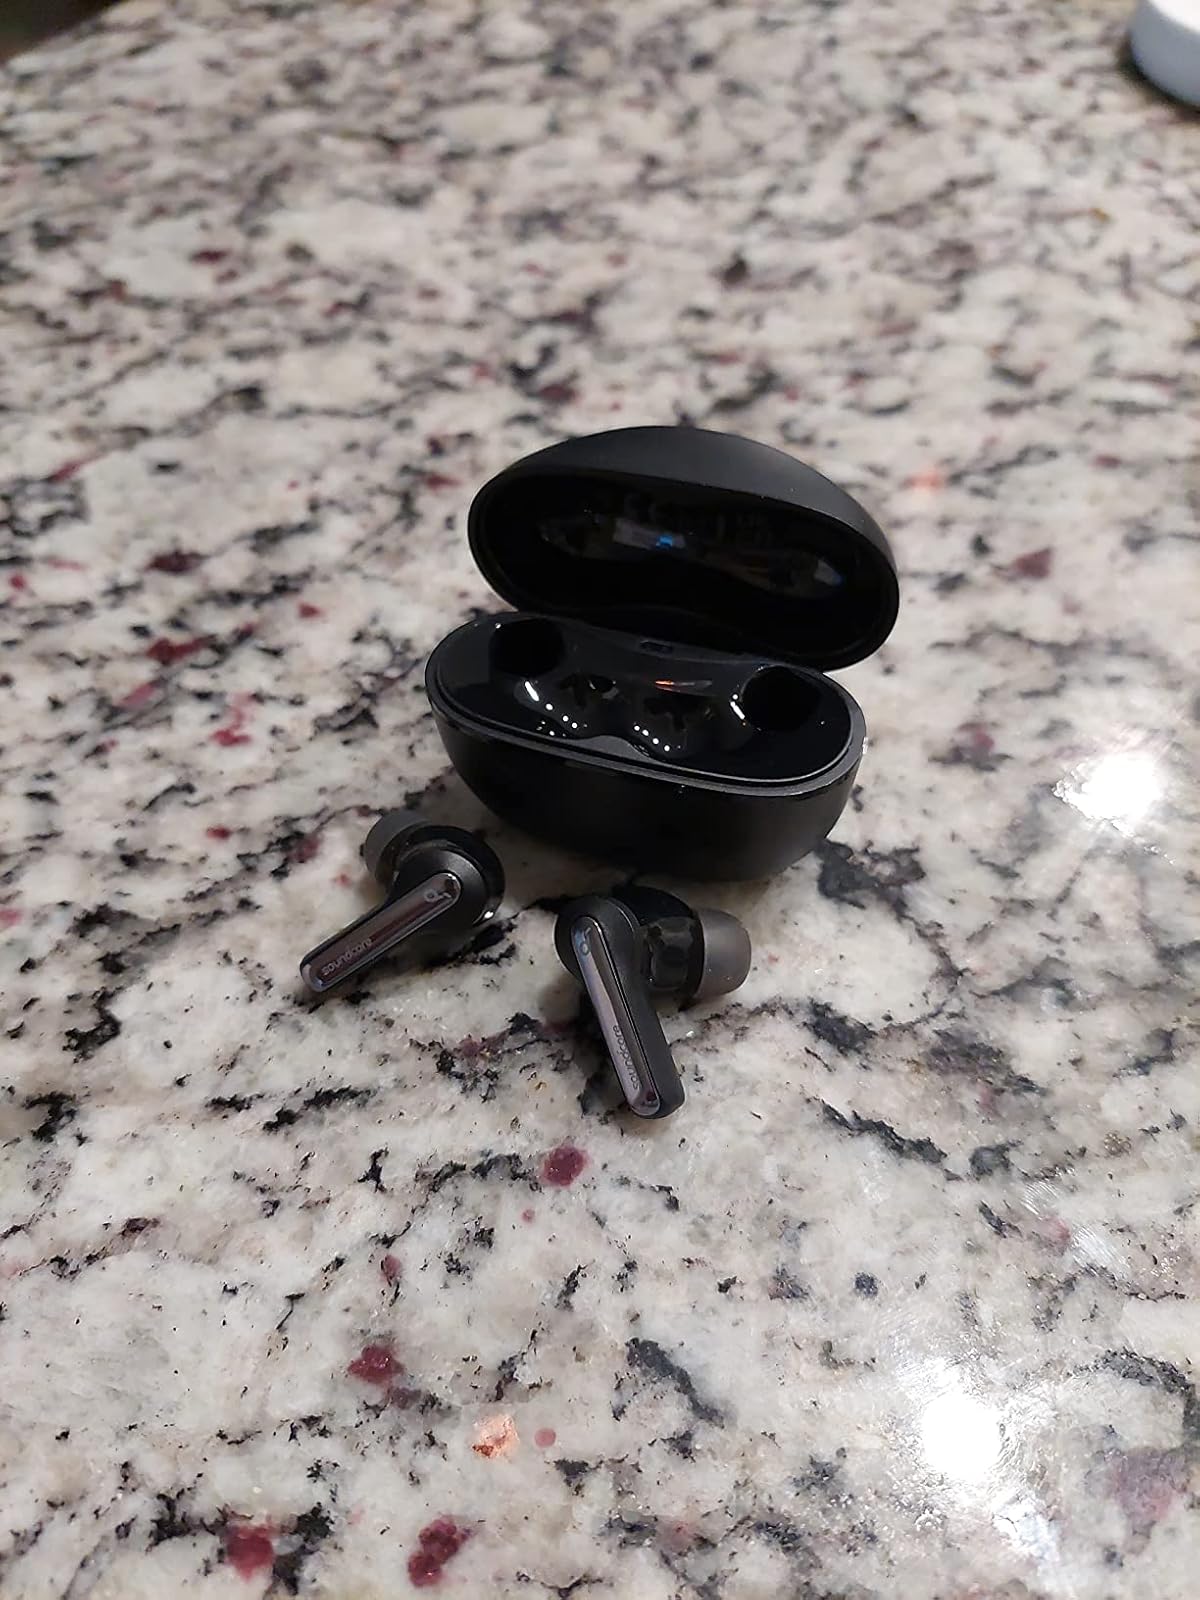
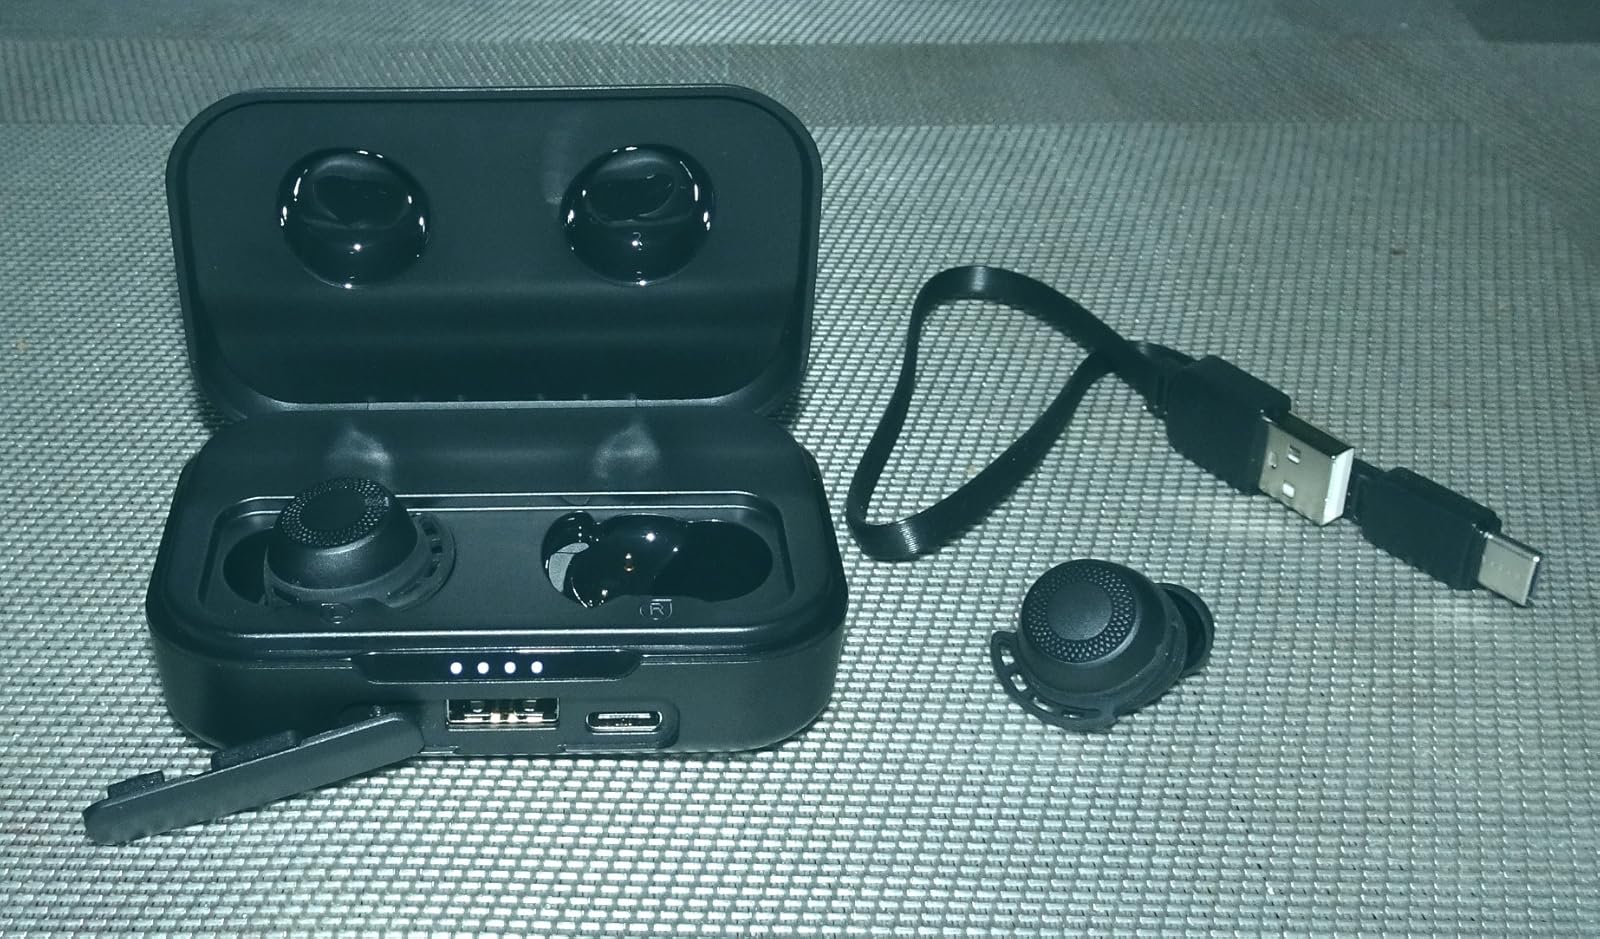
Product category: earbuds
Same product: no